NASCAR career of Kyle Busch

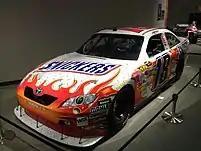
Busch's 2008 Atlanta-winning ride at the museum.

Busch competed in 30 Nationwide Series races during the 2008 season, contributing to Joe Gibbs Racing's No. 20 Toyota team winning the owners' championship alongside teammates Denny Hamlin, Joey Logano, and Tony Stewart. Busch drove for three teams and piloted four different cars, winning races in three of them. He recorded 10 wins, 4 pole positions, 20 top-ten finishes, and 18 top-fives, tying Sam Ard's 24-year-old record for most wins in a single season. His cars included the No. 18 and No. 20 for Joe Gibbs Racing, the No. 32 for Braun Racing (a Toyota-affiliated team), and the No. 92 for D'Hondt Motorsports (a one-off race).